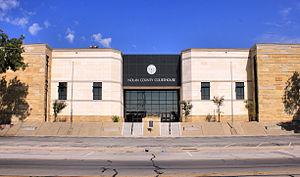
Le comté de Nolan, en anglais : Nolan County, est un comté situé au centre de l'État du Texas aux États-Unis. Fondé le 19 novembre 1876, son siège de comté est la ville de Sweetwater. Selon le recensement des États-Unis de 2010, sa population est de 15 802 habitants. Le comté a une superficie de 2 367 km², dont 2 362 km² en surfaces terrestres. Il est nommé en référence à Philip Nolan, un commerçant.